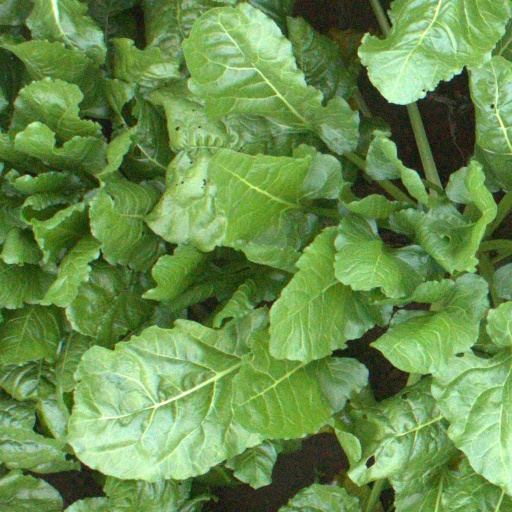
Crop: sugar beet